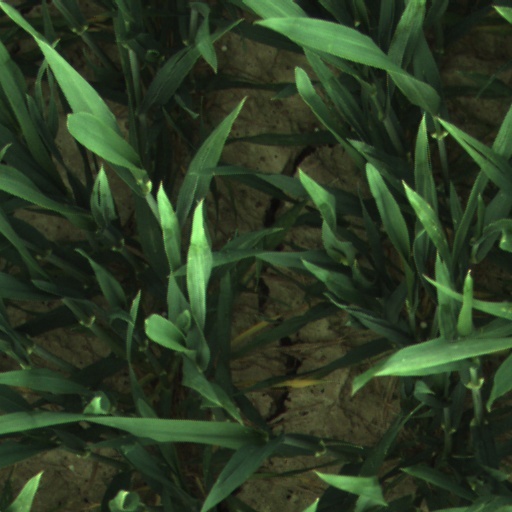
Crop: wheat